Kolymsky Heights

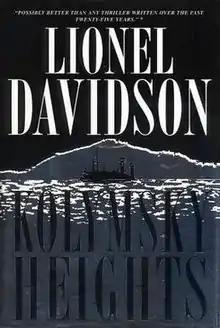
First edition

Kolymsky Heights is a 1994 thriller novel by Lionel Davidson. It was his first thriller novel in 16 years, following "The Chelsea Murders".